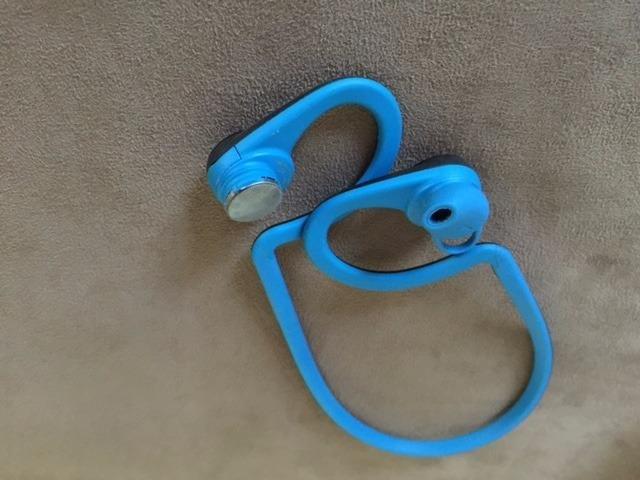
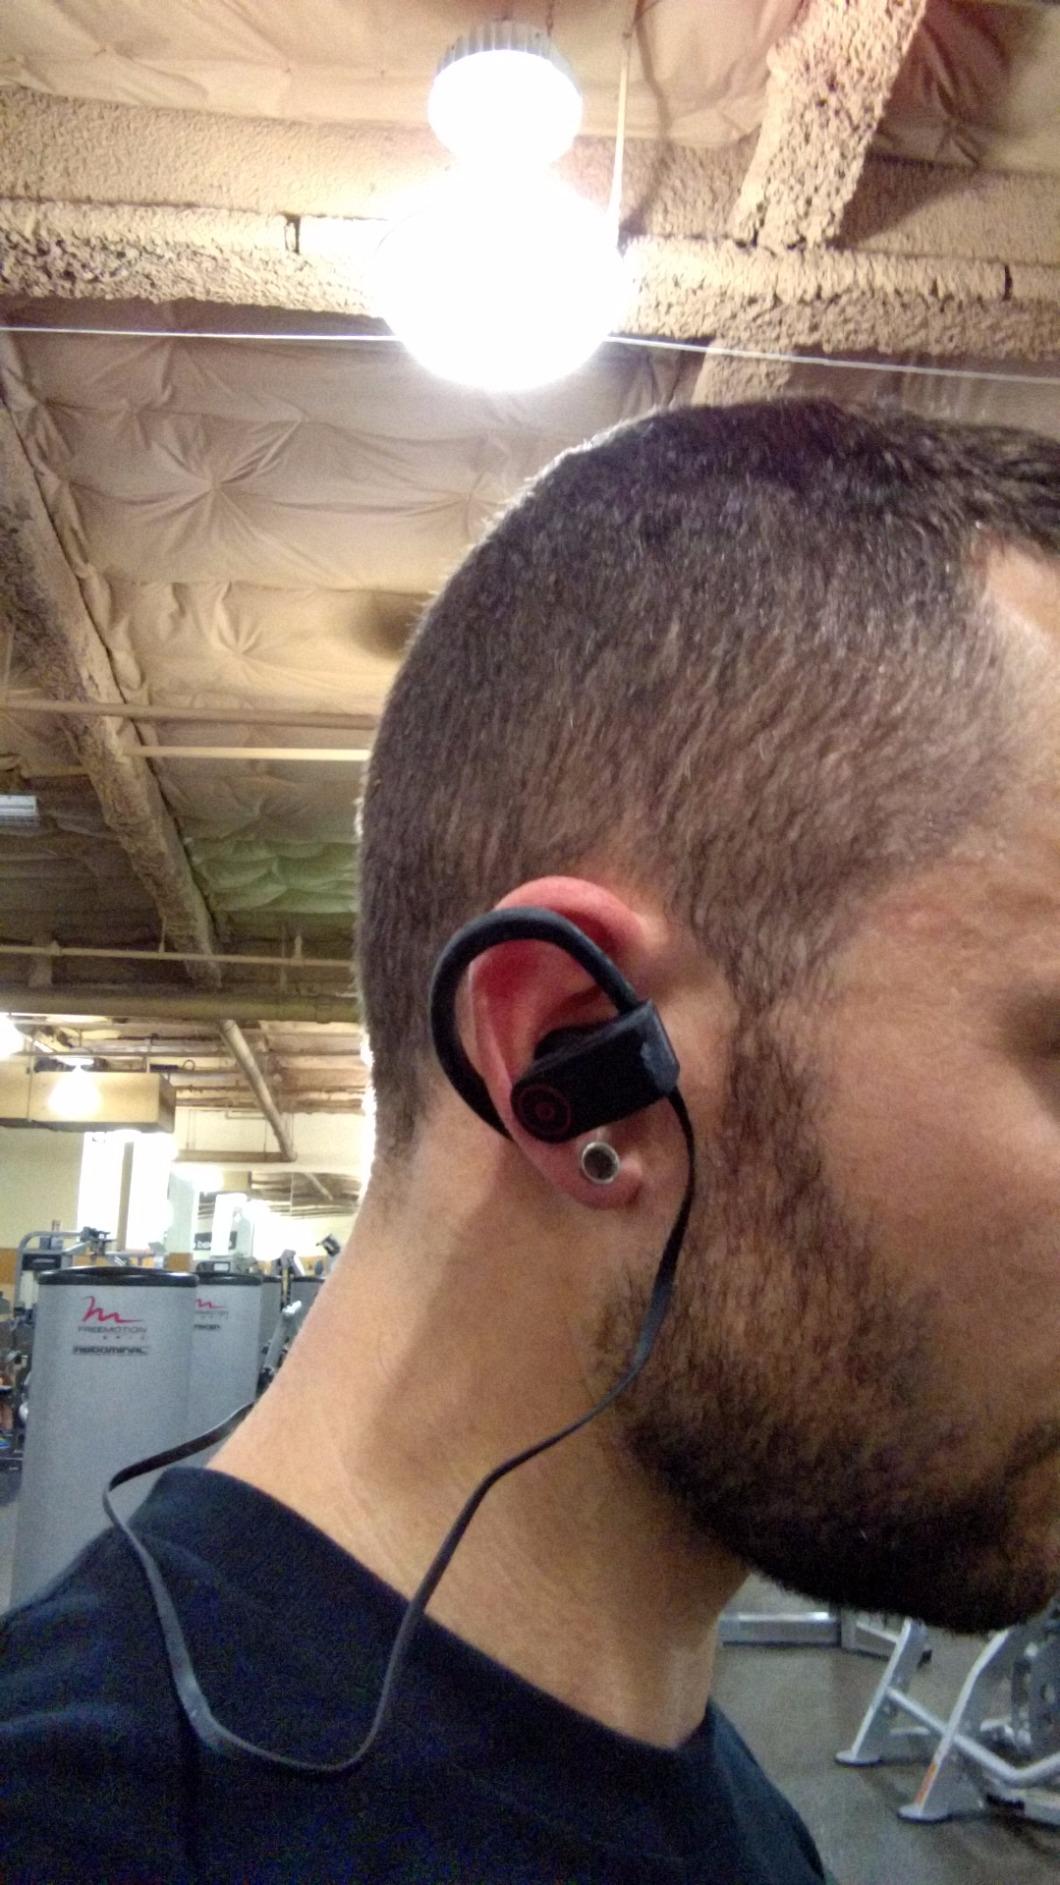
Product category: headphones
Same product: no